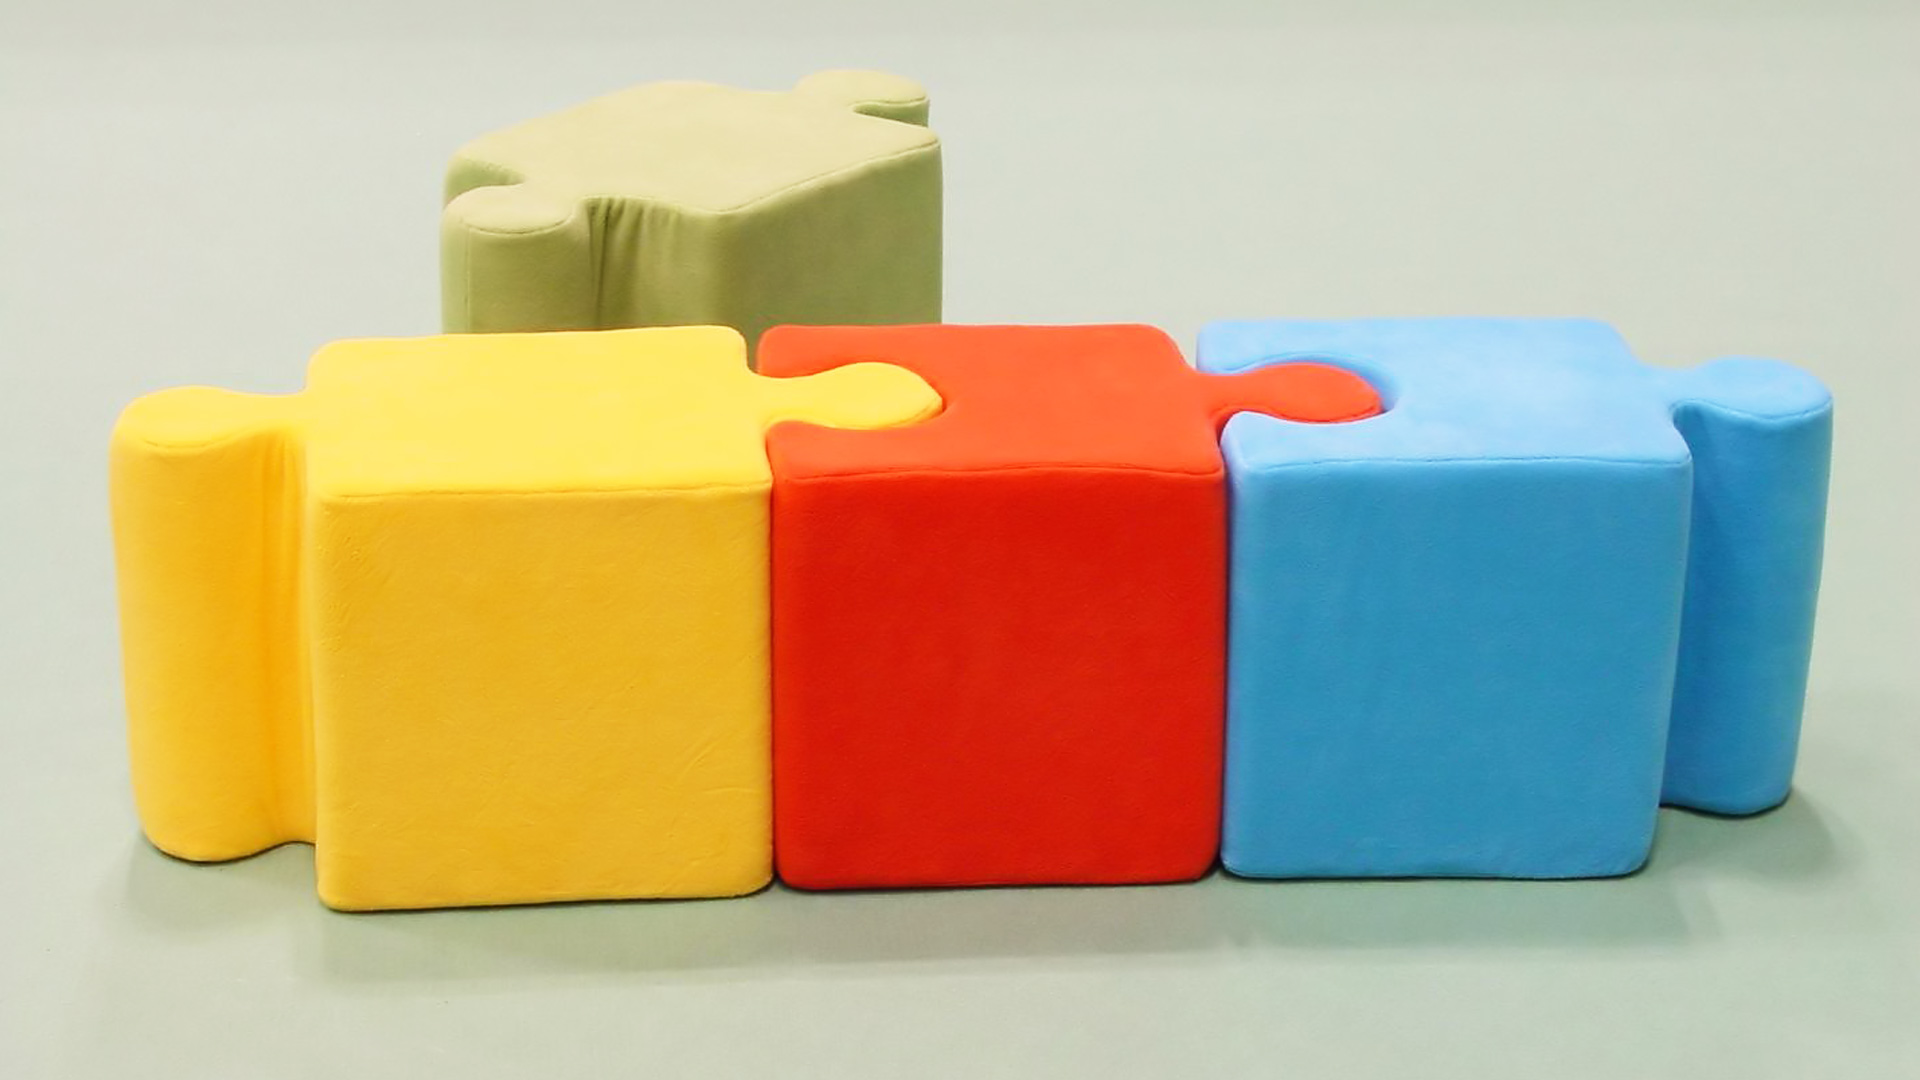
puzzle, toys, jigsaw, colorful, yellow, red, blue, beige, background, kids, play, playful, soft toy, product, toy block, toy, plastic, rectangle, educational toy